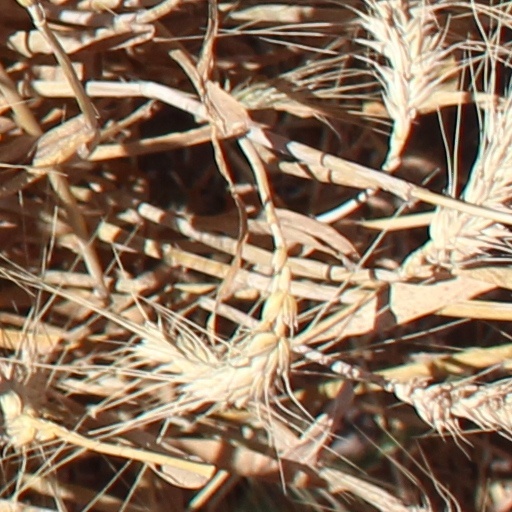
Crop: wheat